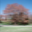
Label: maple_tree